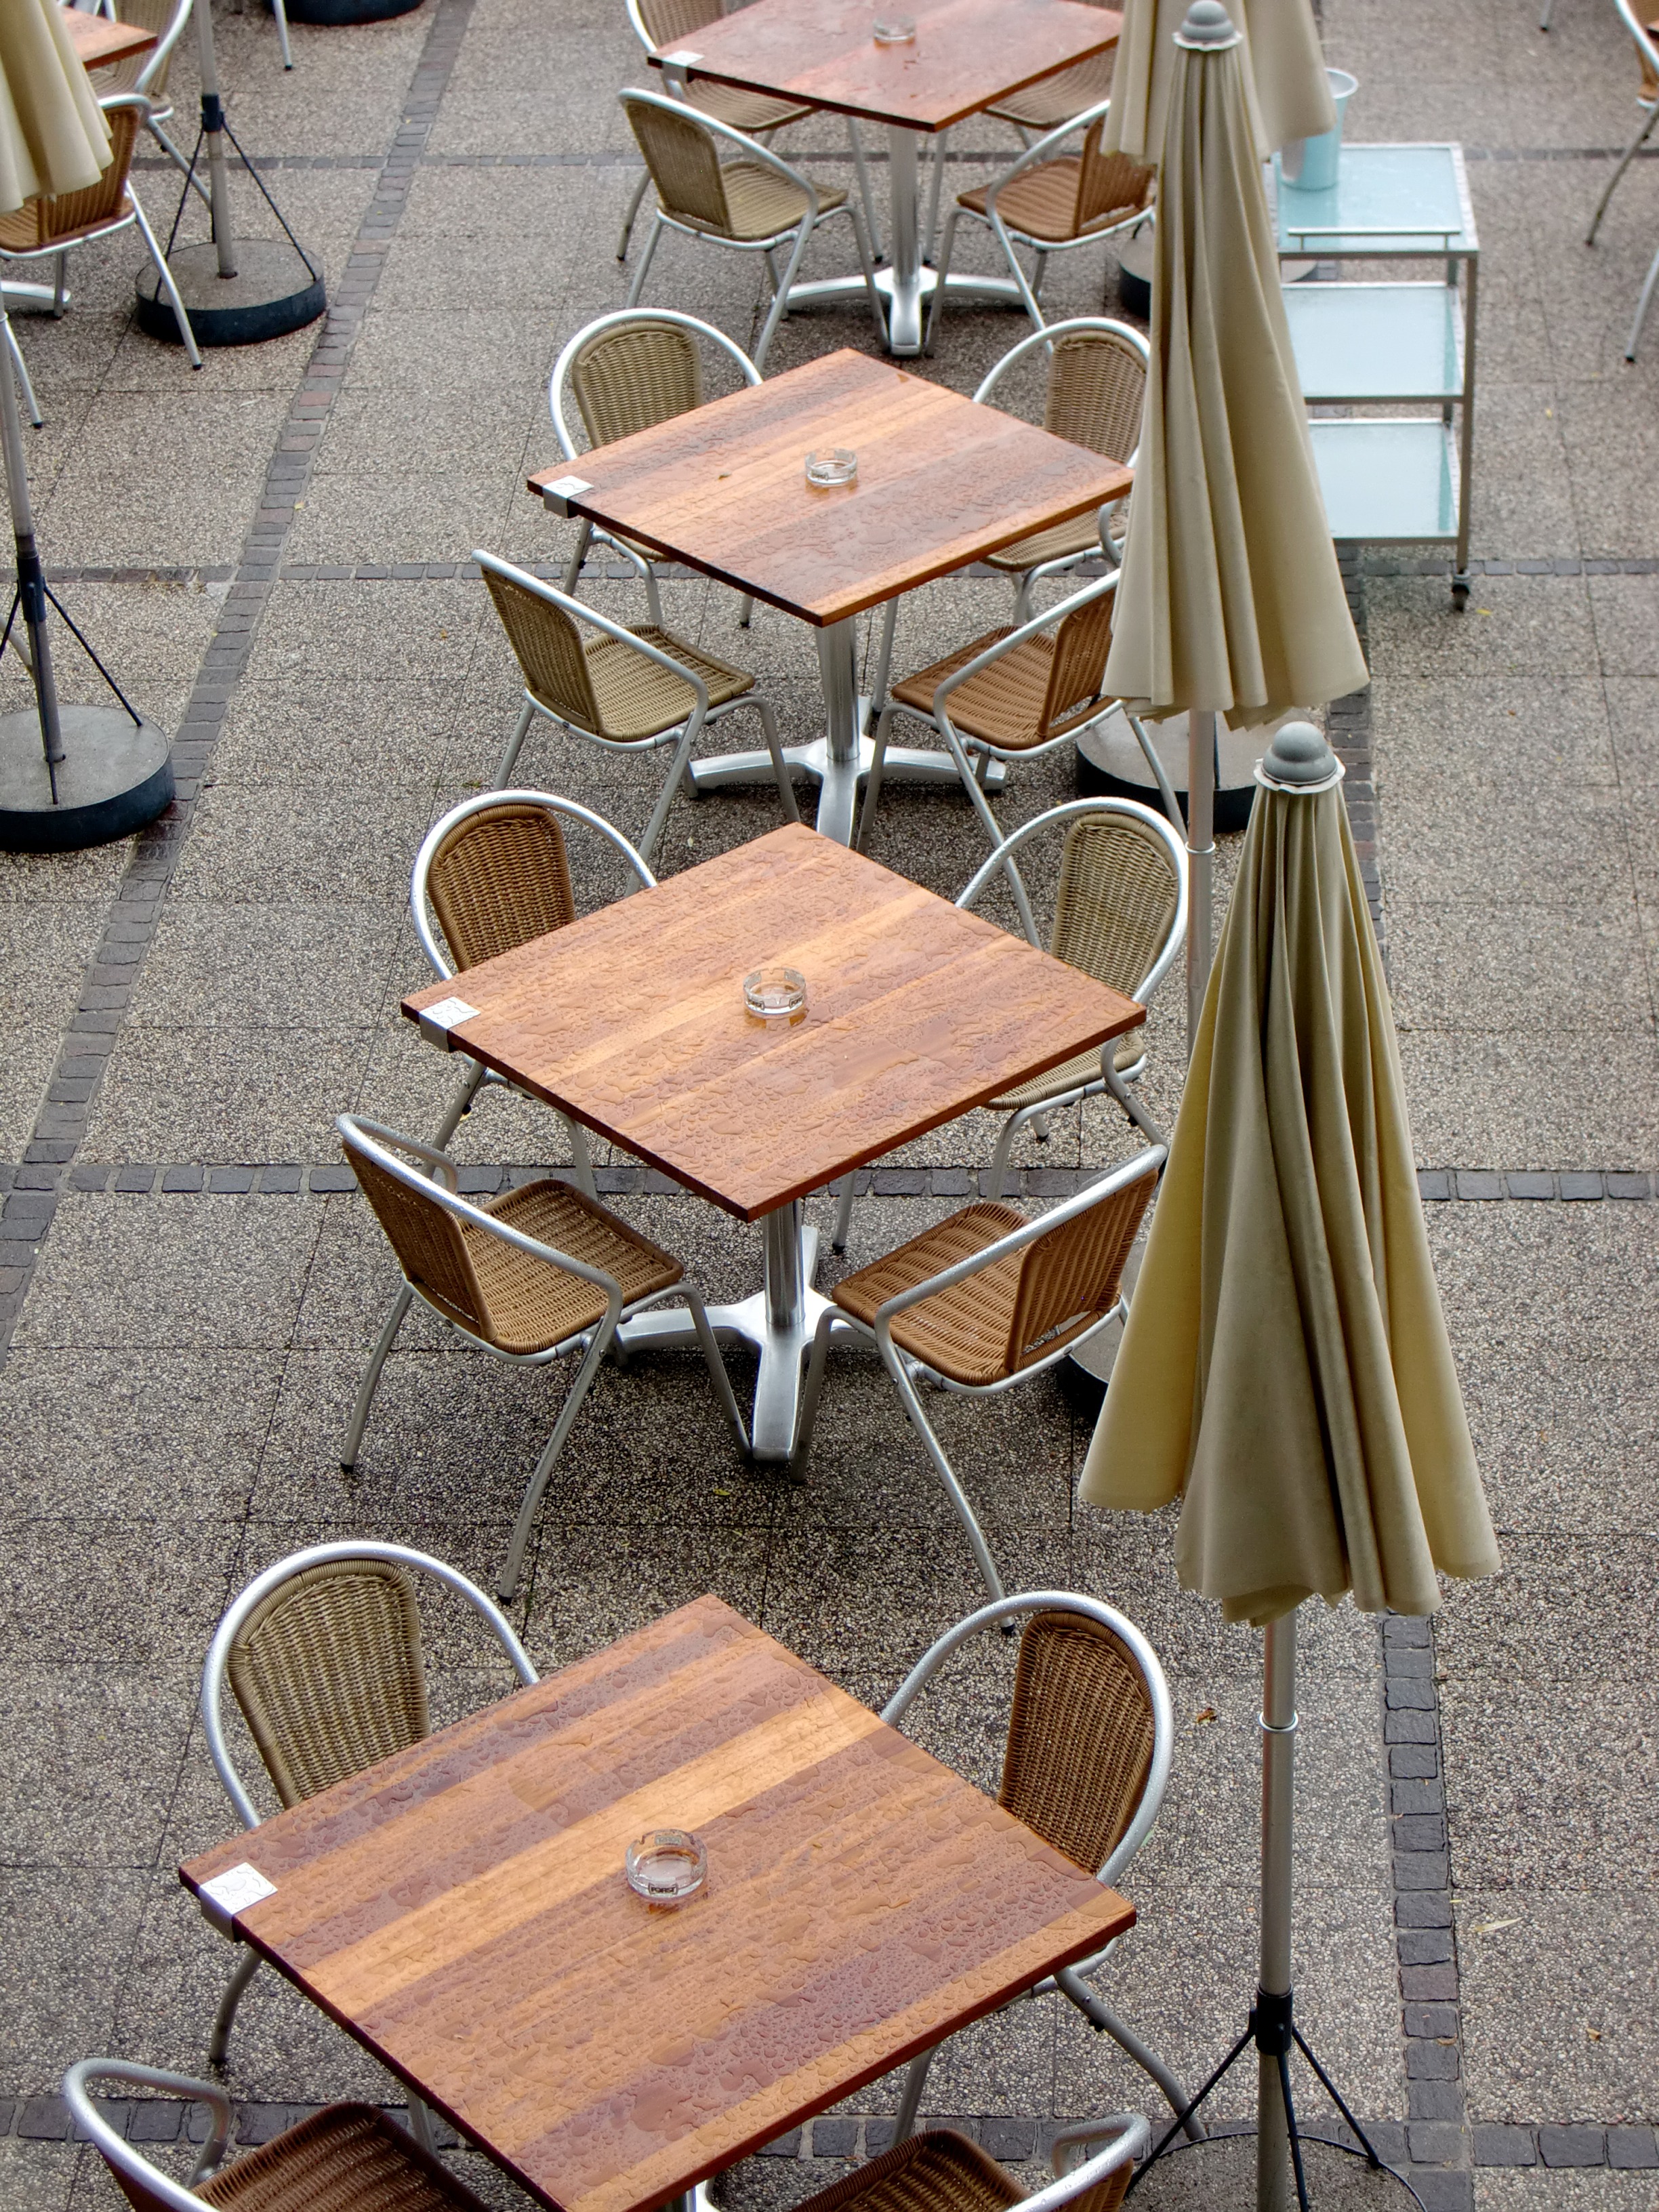
table, wood, chair, seat, furniture, room, interior design, gastronomy, outside catering, beer garden, dining tables